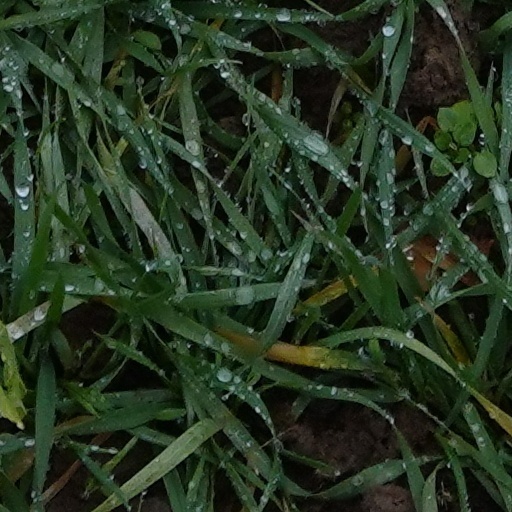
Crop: wheat